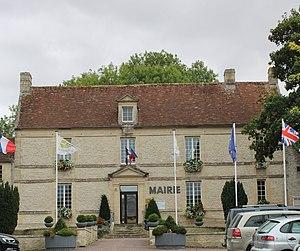
La mairie
Creully est une ancienne commune française, située dans le département du Calvados en région Normandie, peuplée de 1 597 habitants.